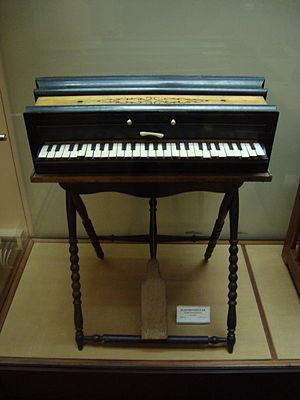
datant de la fin du XIXe siècle par le manufacturier Busson, Paris, Museo Nazionale degli Strumenti Musicali di Roma
L'harmoniflûte est un petit instrument de musique à vent sur pied, à soufflet, à anches libres, et à clavier, proche cousin de l’accordéon et de l’harmonium.